Drake (musician)

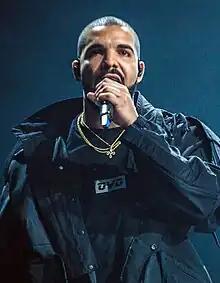
Drake performing at the Summer Sixteen Tour in Toronto in 2016

"Summer Sixteen" debuted at number six on the US "Billboard" Hot 100, and proved controversial—Drake's self-comparisons with more tenured artists divided many critics, who described his self-comparison as "goodly brash" or "conventionally disrespectful". Drake soon released the album's lead singles, "Pop Style" and the dancehall-infused "One Dance", on April 5. Both debuted within the top 40 of the "Billboard" Hot 100; however, the latter proved more commercially successful, with "One Dance" becoming Drake's first number-one single in Canada and the US as a leading artist. The single also became Drake's first number one single as a lead artist in the United Kingdom, and peaked at number one in many other countries.